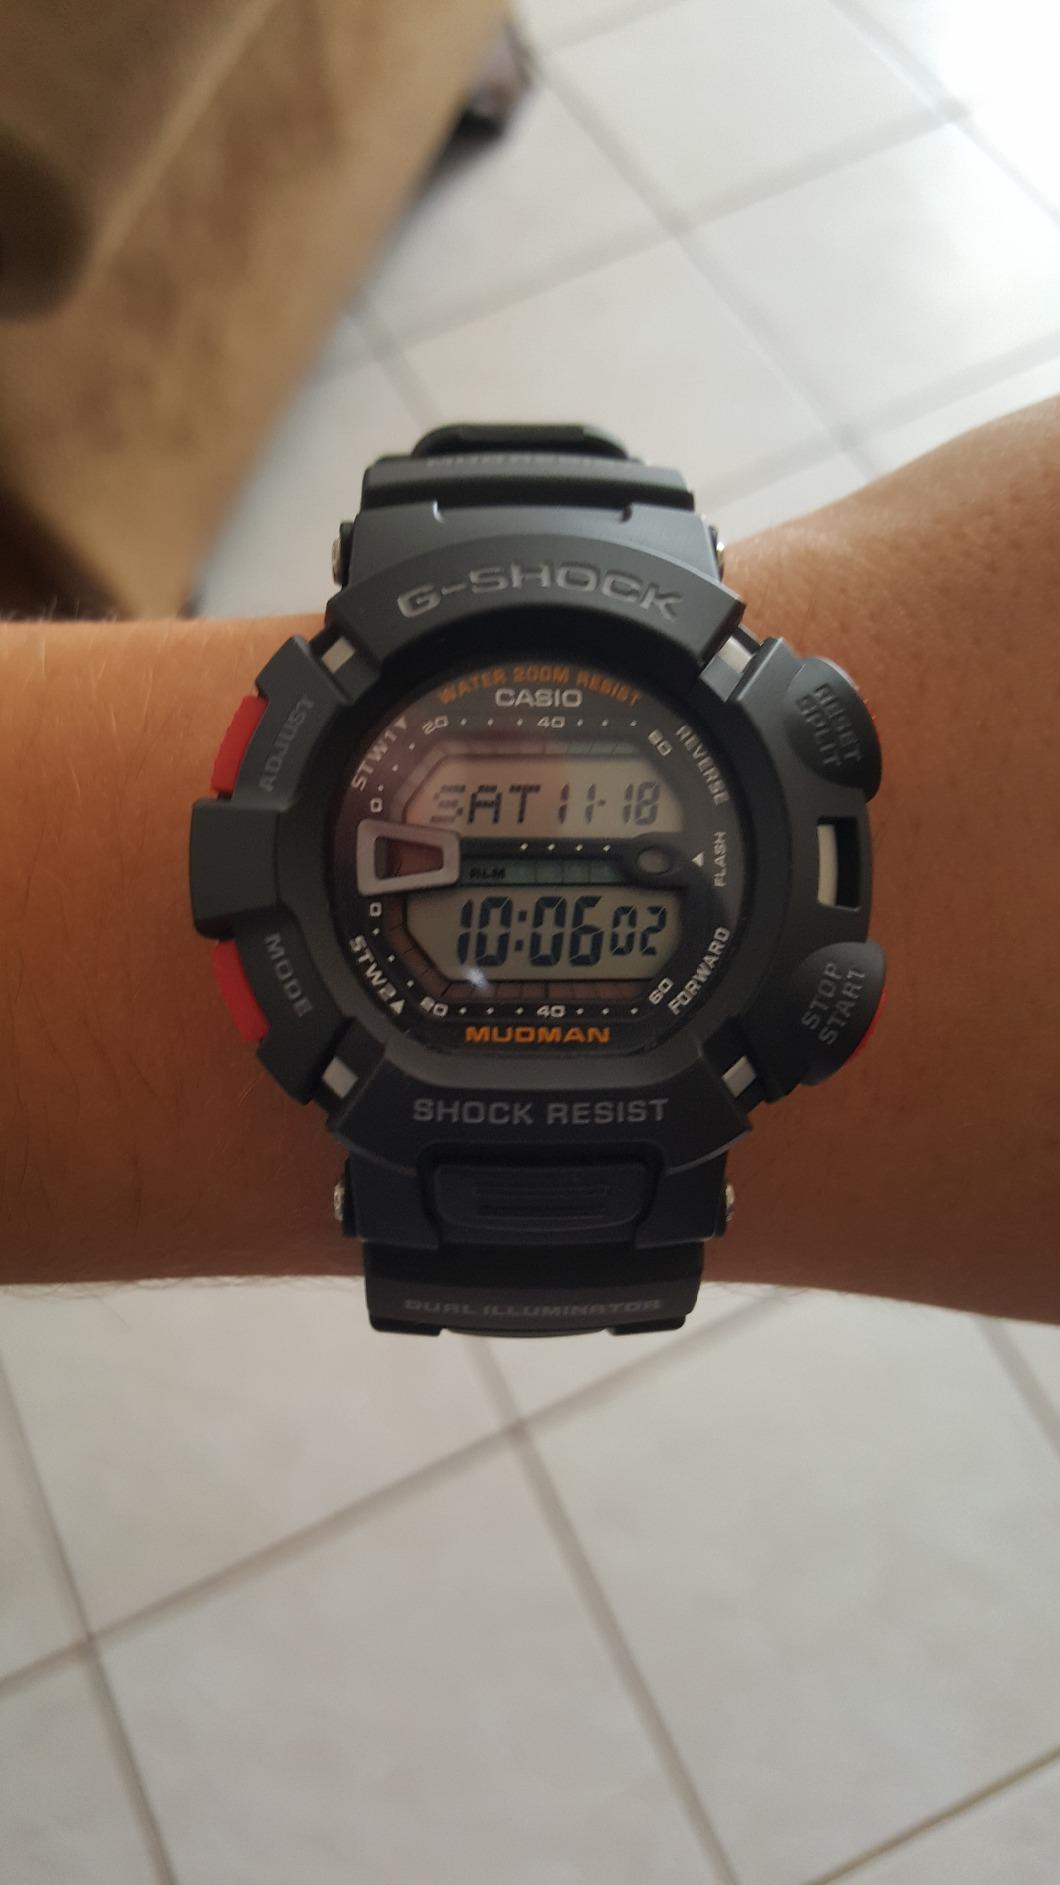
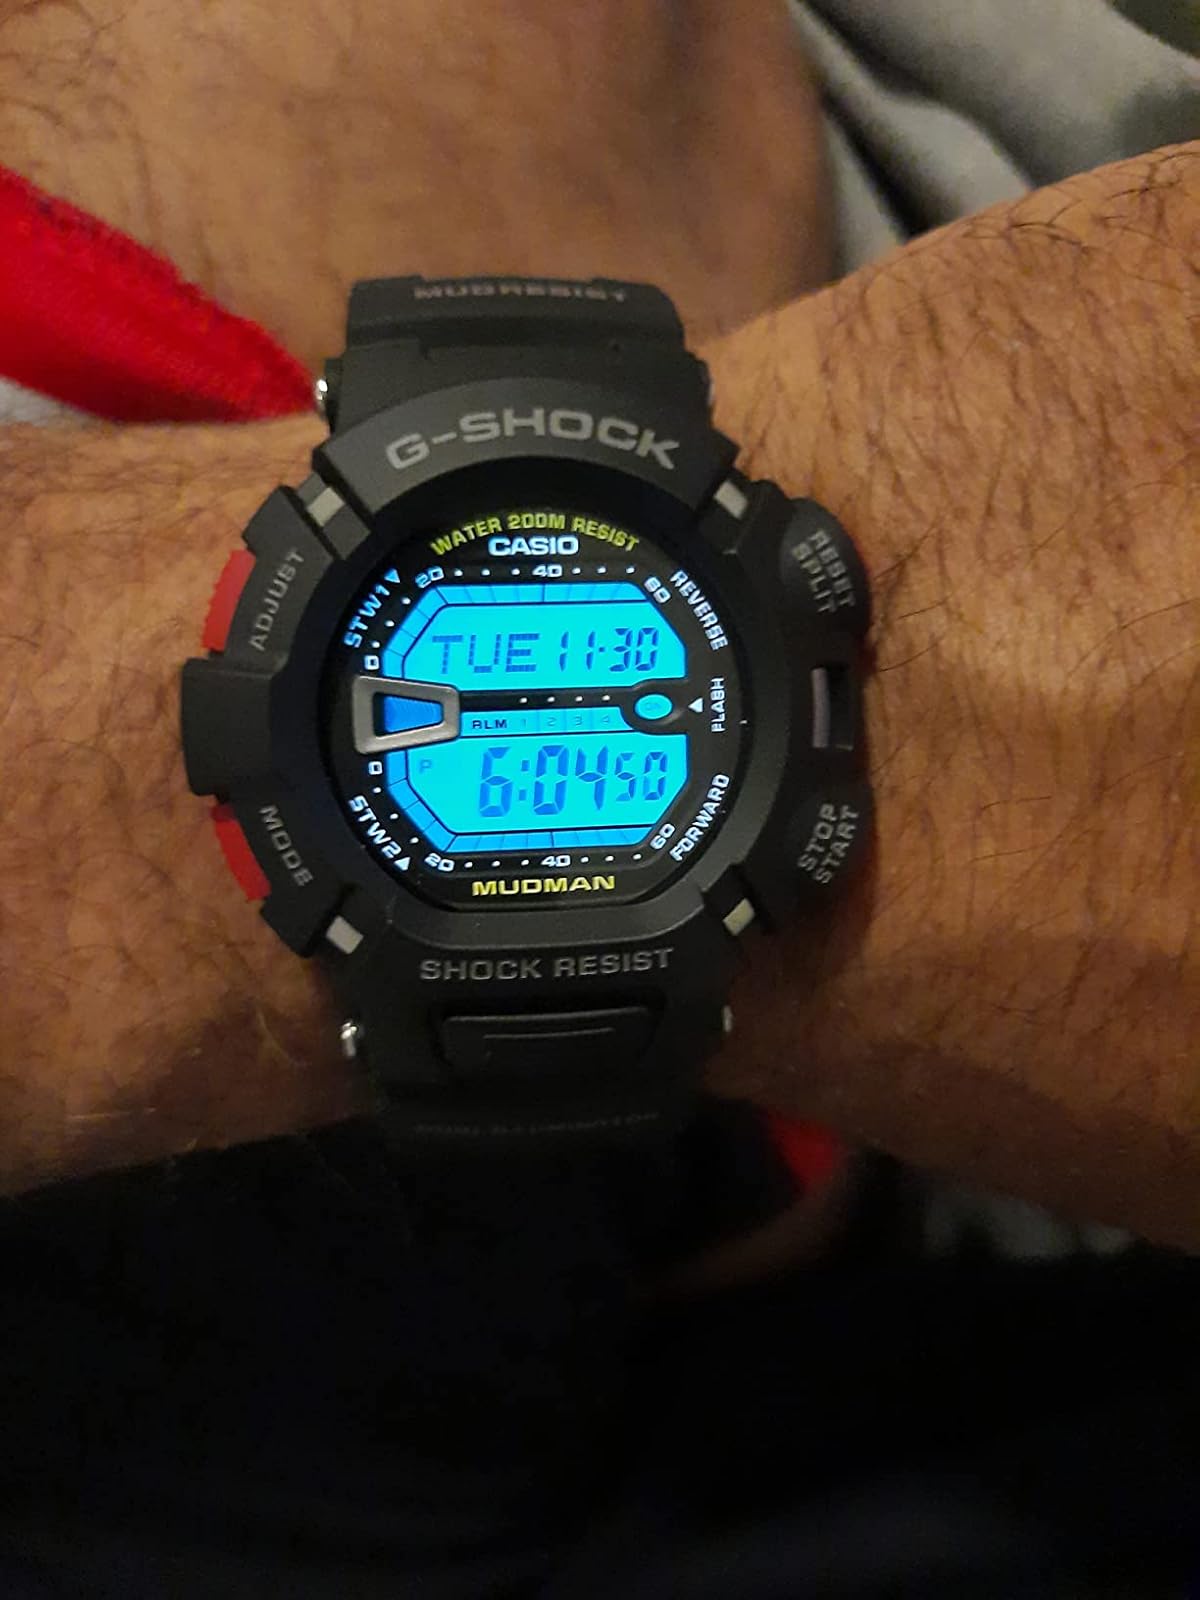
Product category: accessories_watch
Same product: yes